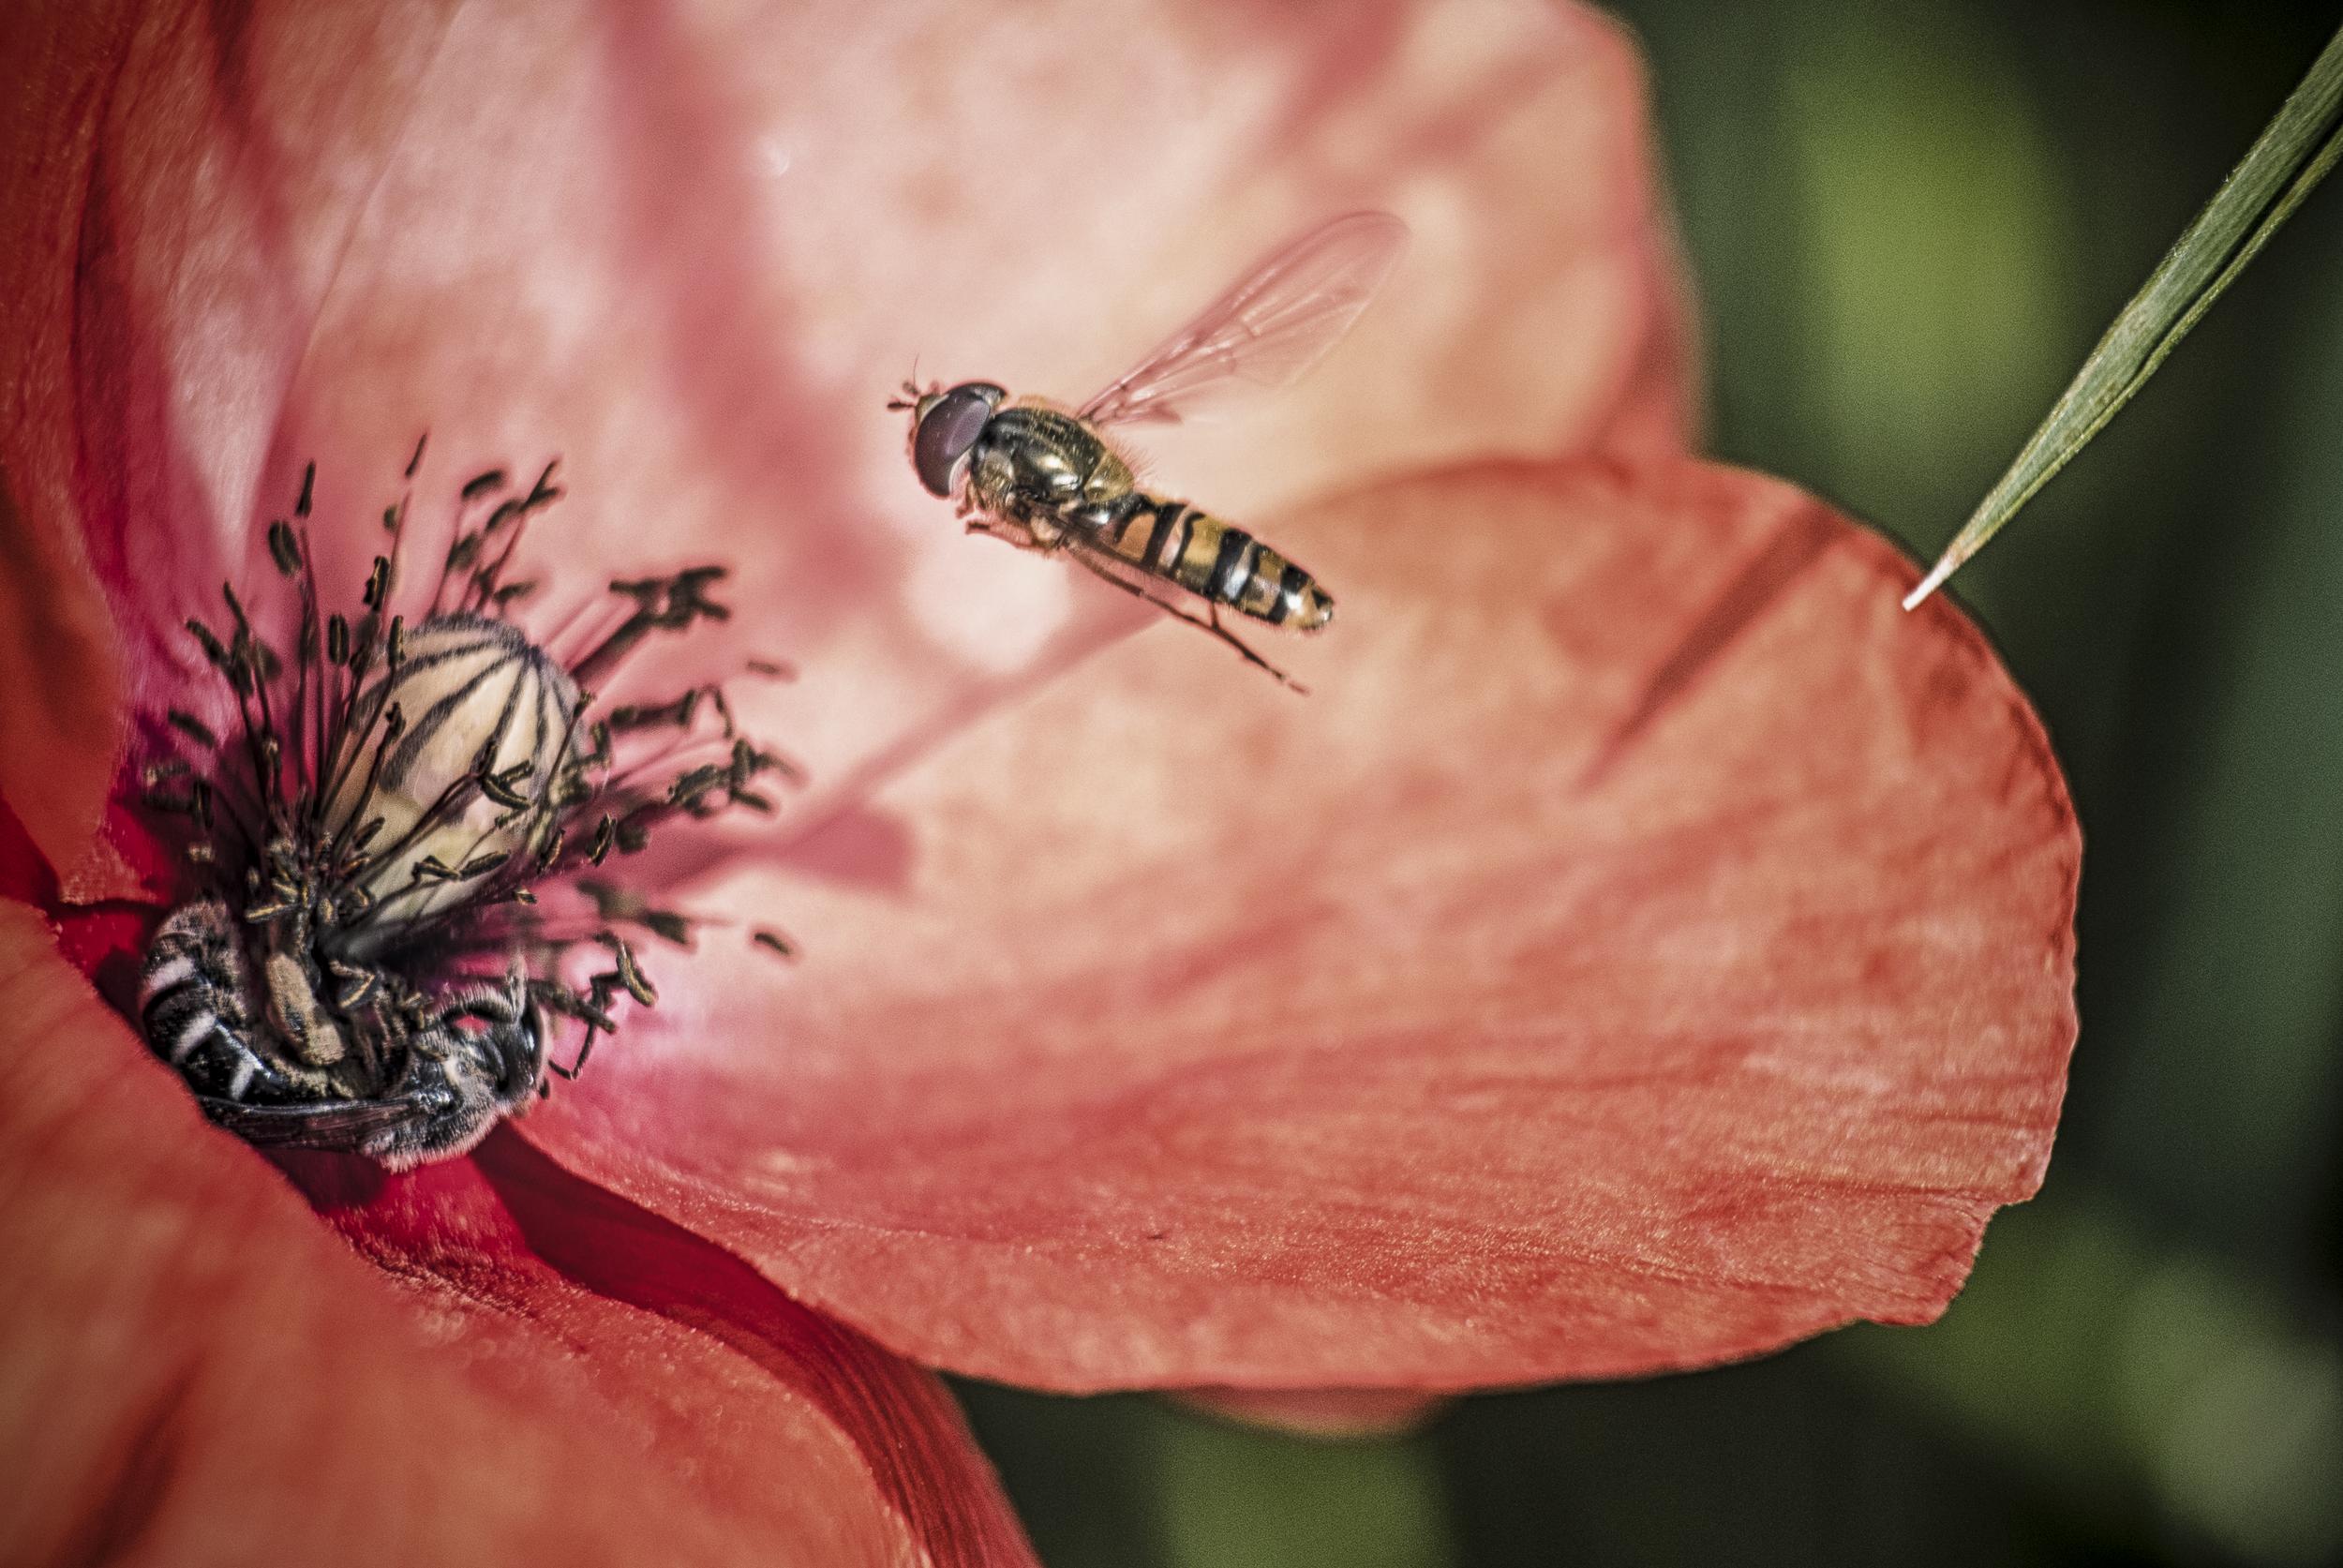
nature, blossom, plant, photography, leaf, flower, petal, pollen, red, insect, macro, bug, botany, nikon, closeup, flora, fauna, invertebrate, close up, nikkor, d750, poppy, 5502000mmf4056, syrphe, abeille, coquelicot, honeybee, butiner, vol, nectar, macro photography, flowering plant, plant stem, land plant